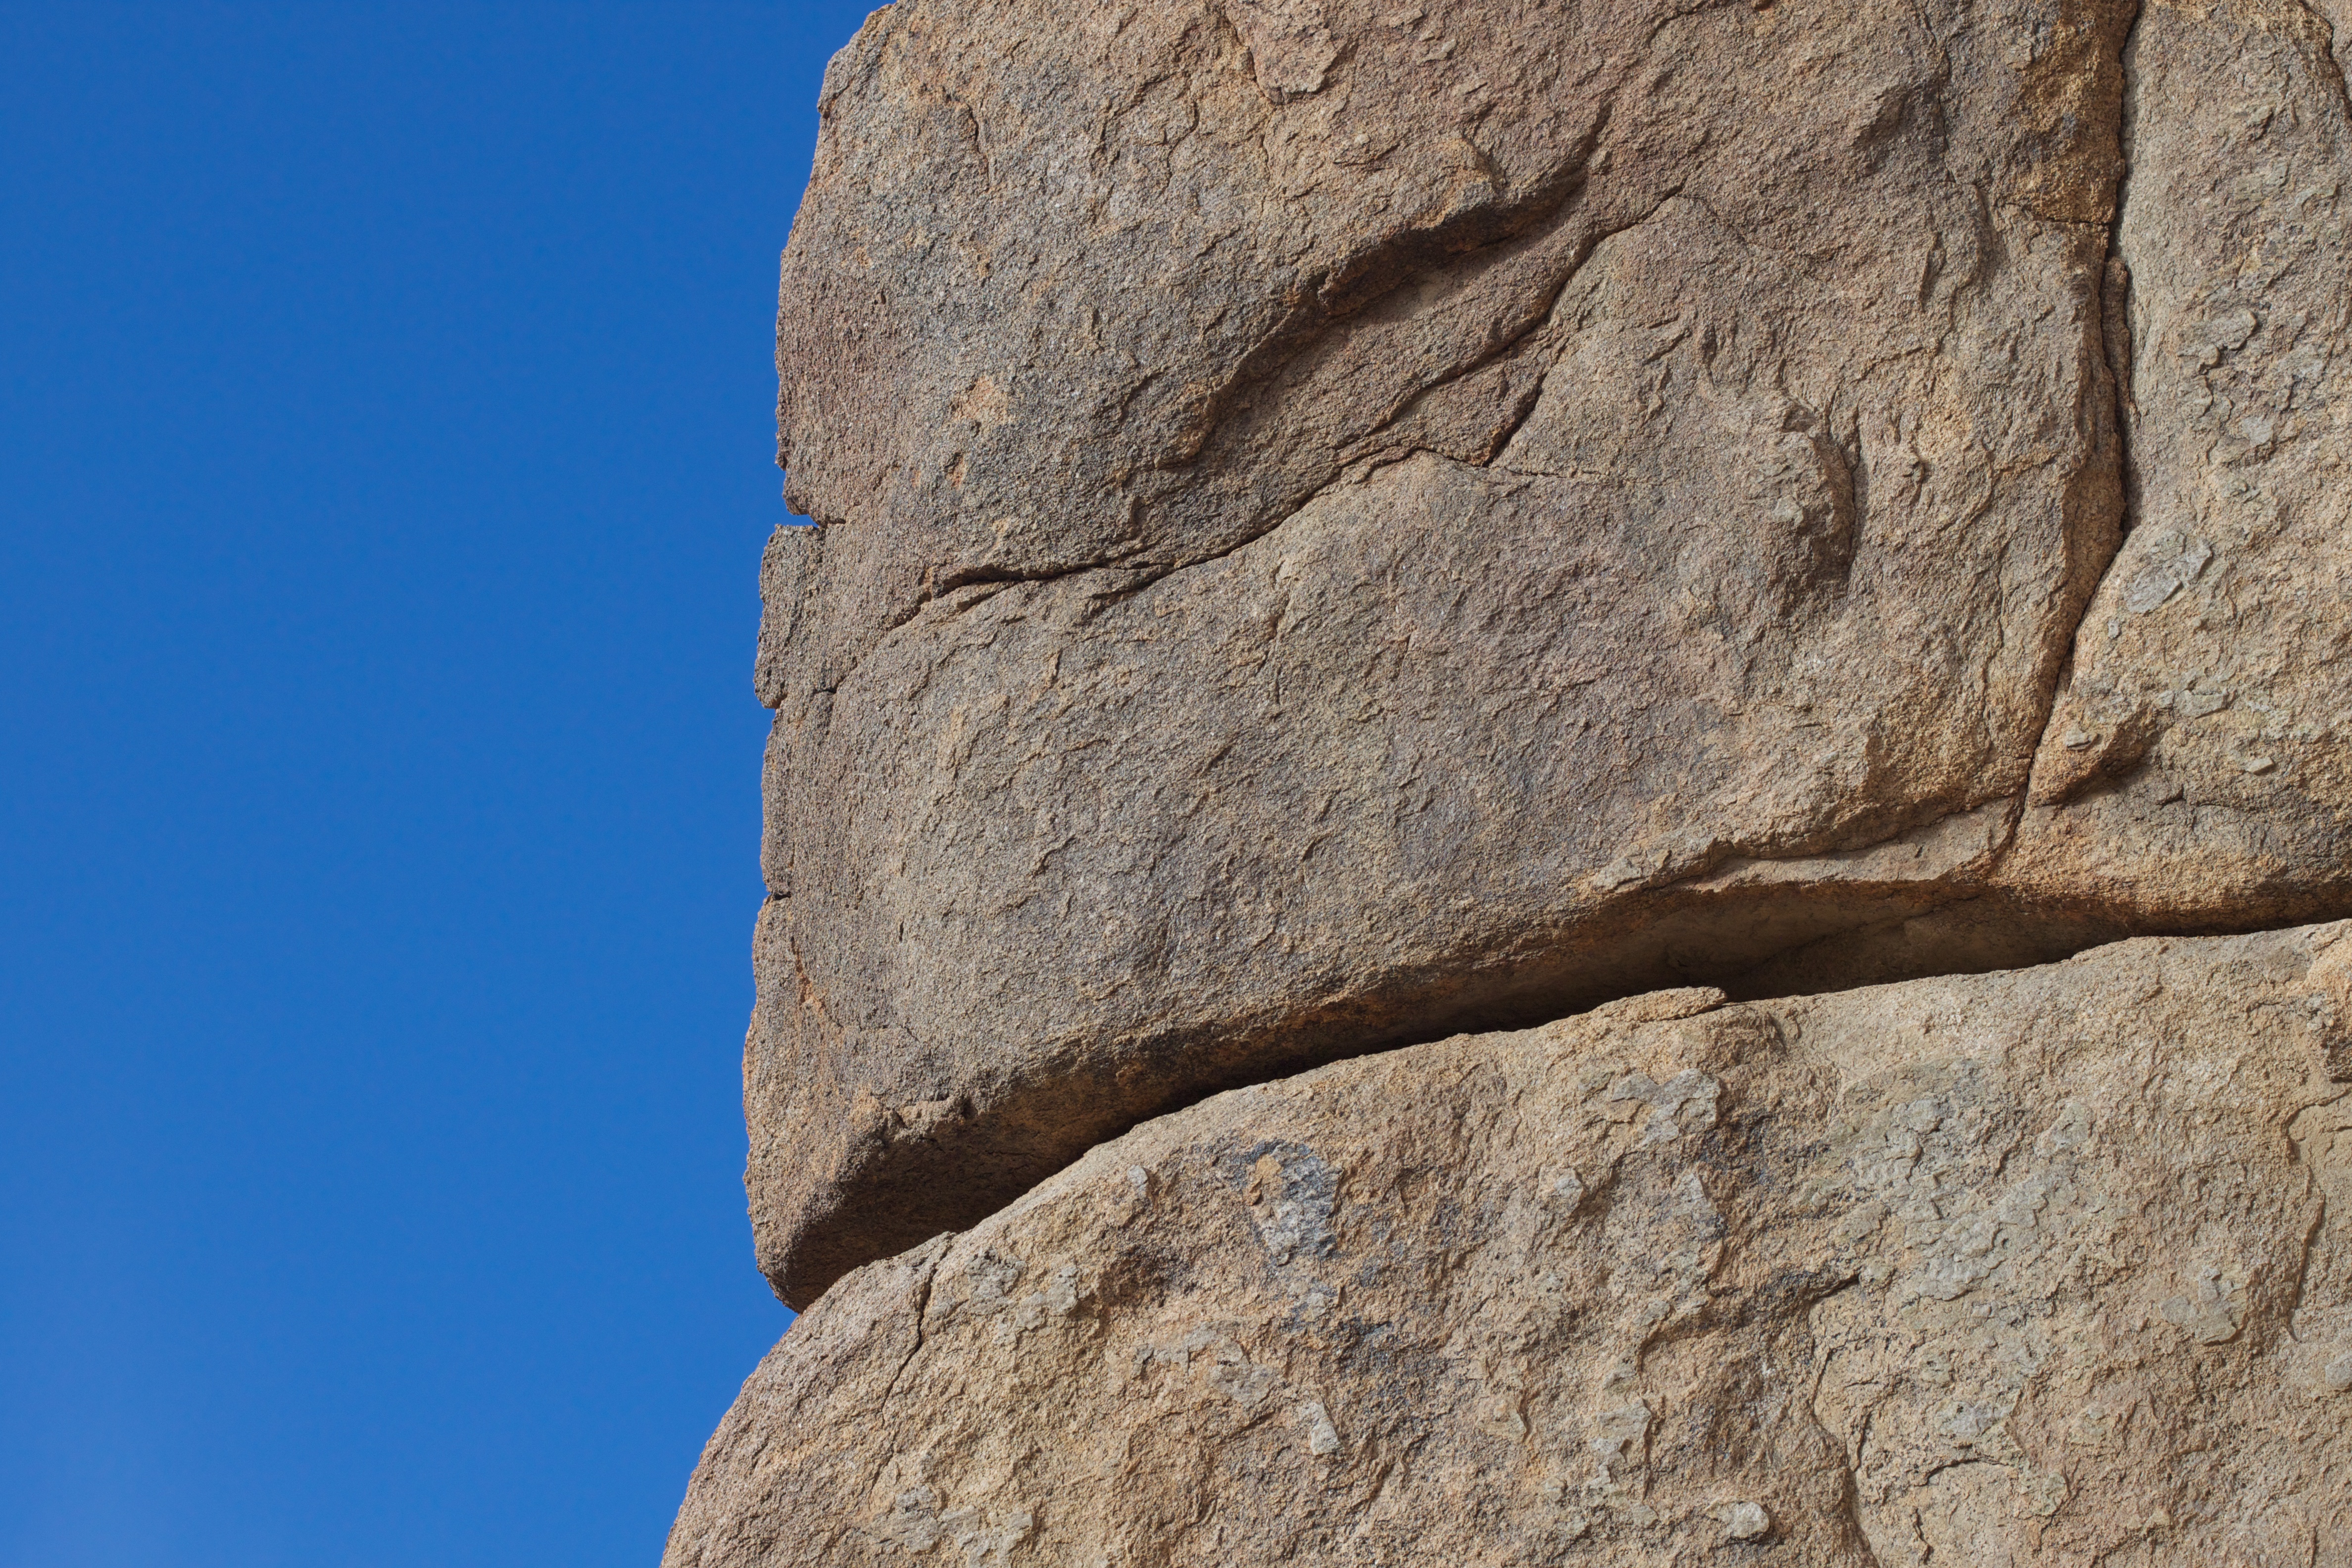
rock, monument, formation, cliff, terrain, material, geology, badlands, monolith, ancient history